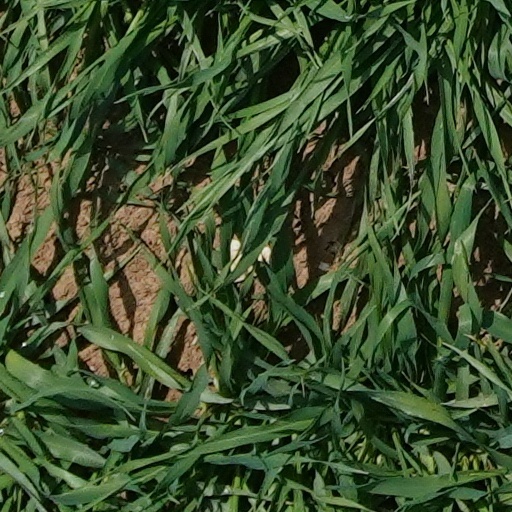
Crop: wheat